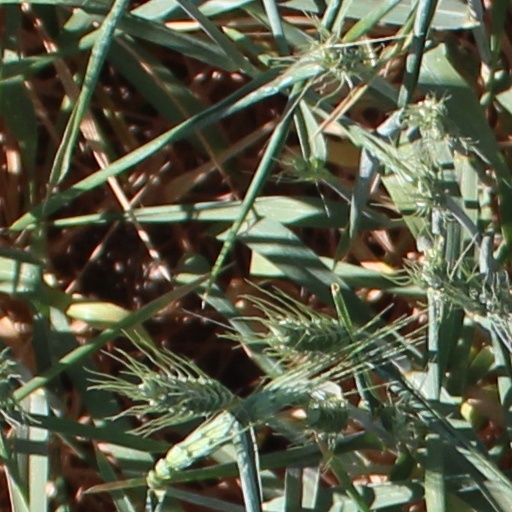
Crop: wheat